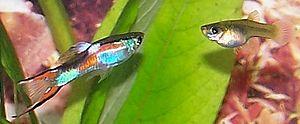
Le guppy Endler, guppy de Campoma, guppy Picasso, Poecilia sp Endler ou guppy sauvage est une espèce de petit poisson ovovivipare originaire du nord-ouest du Venezuela. En anglais, ce poisson porte aussi le nom de guppy Endler, ou Poecilia sp. Endler. Cependant, en France, ces dénominations sont exclusivement réservées aux hybrides entre Poecilia wingei et Poecilia reticulata.